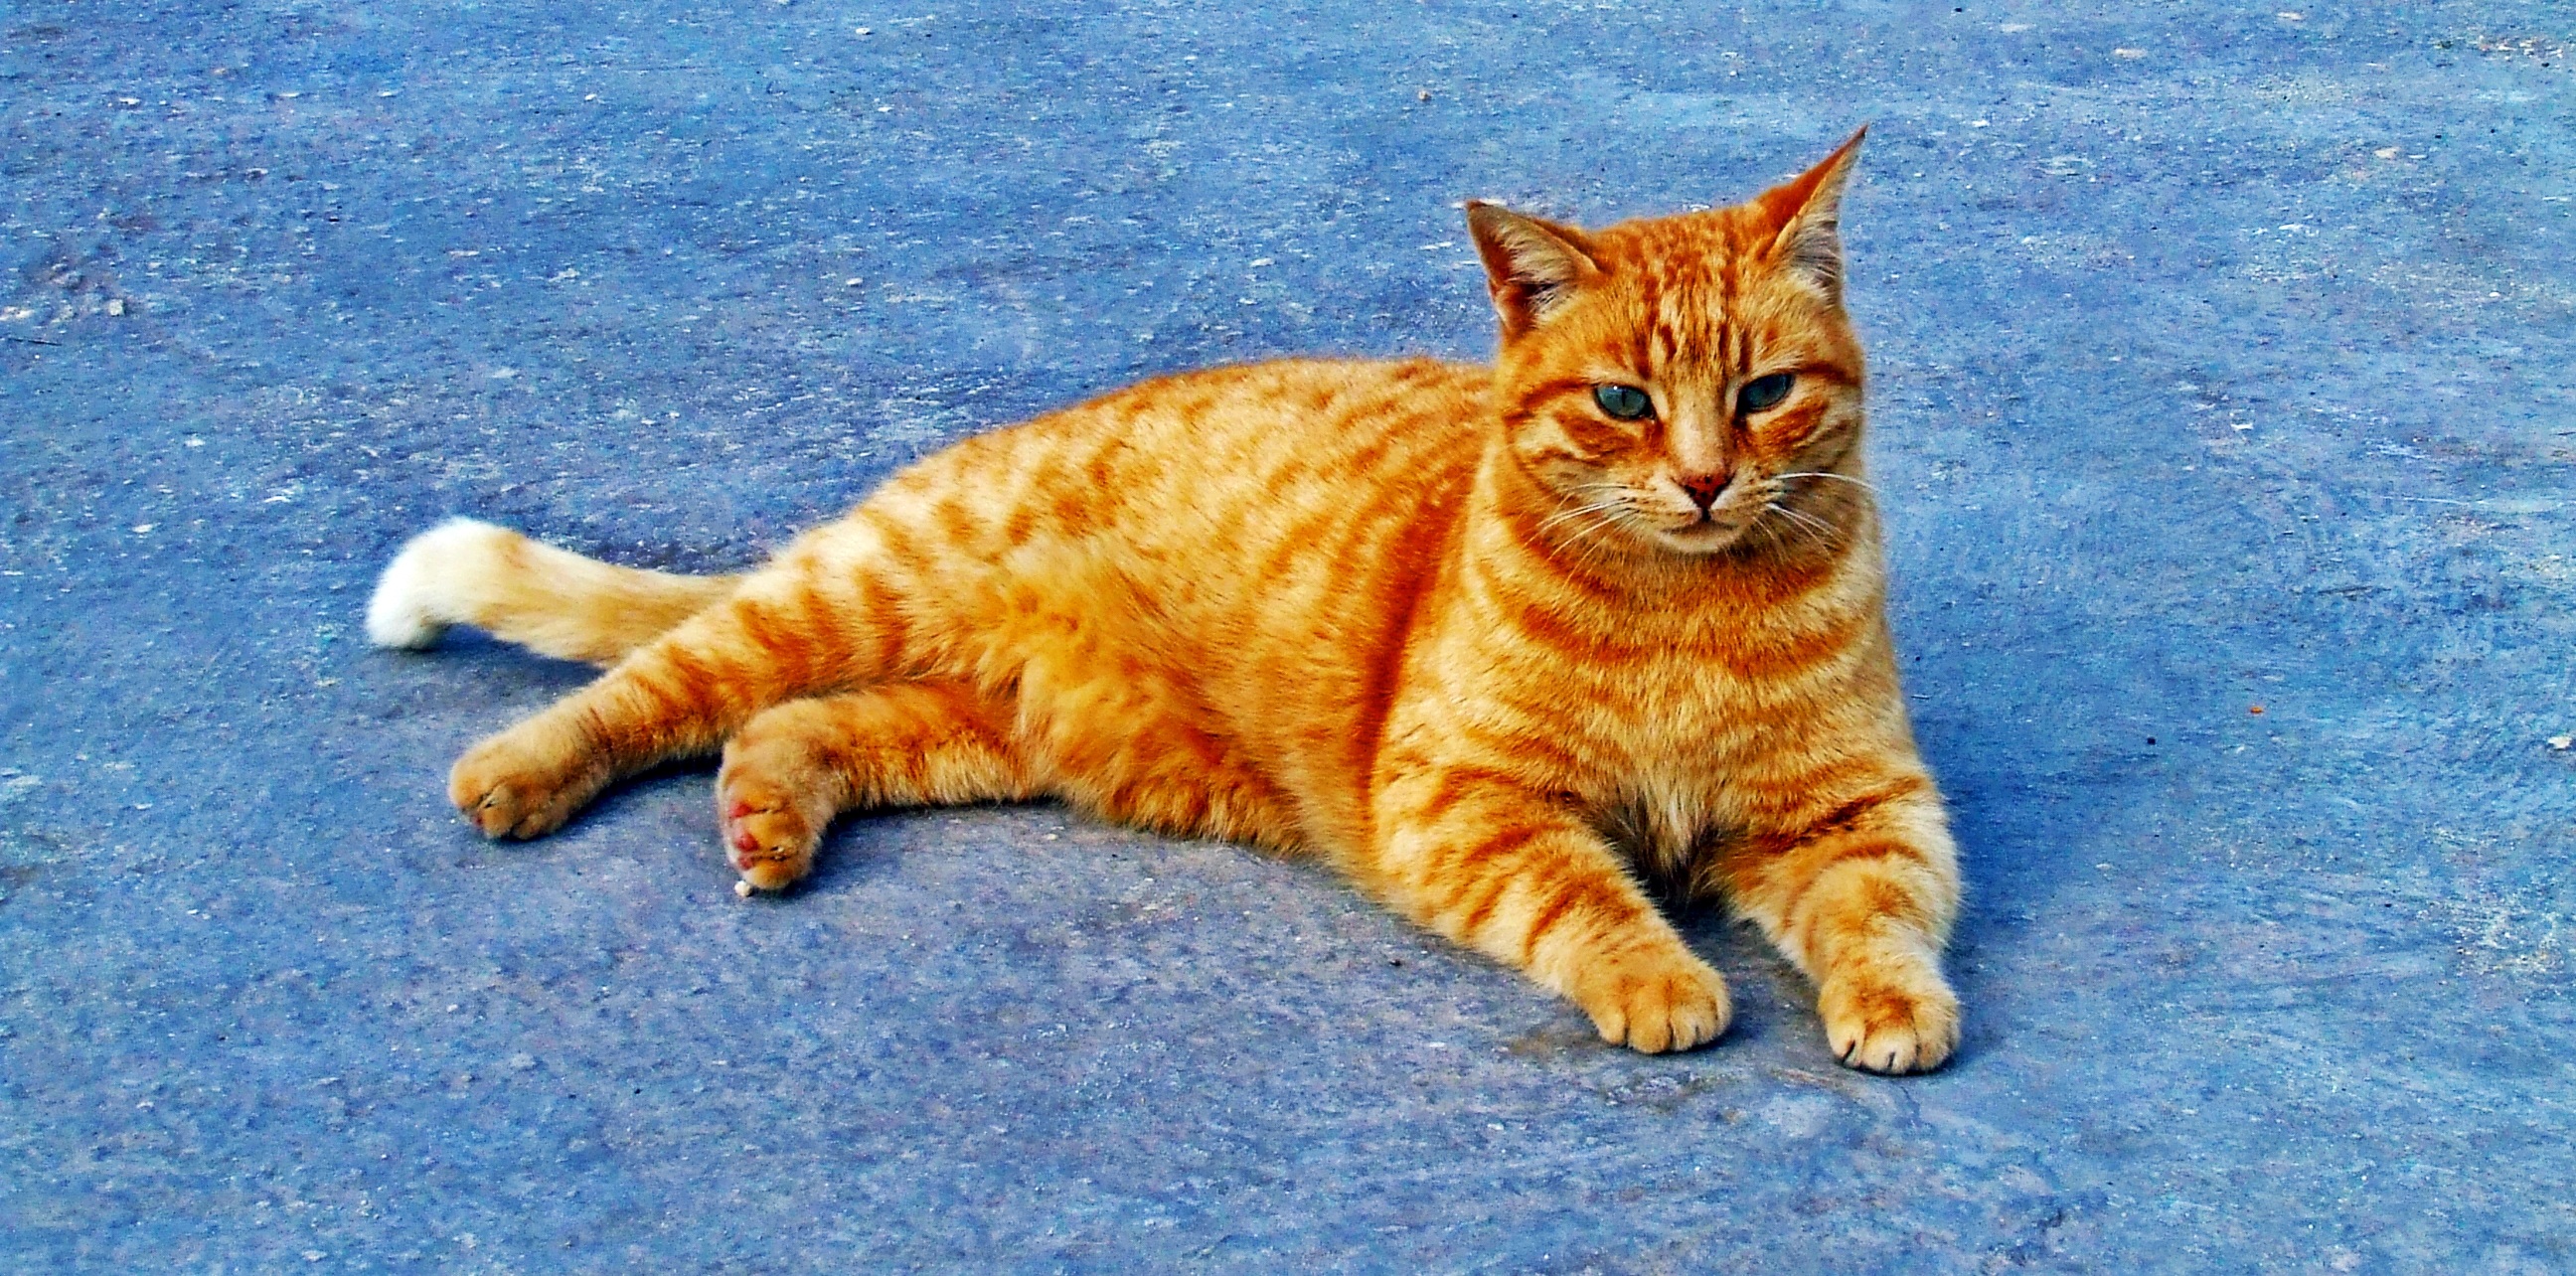
animal, cute, pet, fluffy, relax, cat, feline, mammal, rest, fauna, whiskers, kitty, vertebrate, domestic, resting, adorable, ginger, cute cat, lovable, tabby cat, bengal, european shorthair, small to medium sized cats, cat like mammal, domestic short haired cat, pixie bob, rusty spotted cat, ocicat, toyger